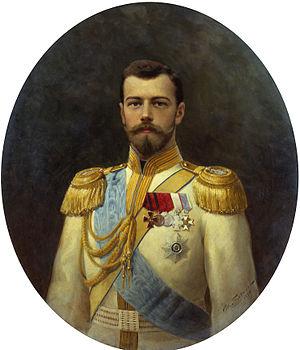
L’ordre impérial de Saint-André Apôtre le premier nommé est un ordre honorifique russe fondé le 30 août 1698 par Pierre le Grand. Premier ordre russe, tant par sa date de création sous le règne de Pierre Iᵉʳ, que par sa place dans la hiérarchie des ordres russes, il a la particularité d'être réservé aux plus importants personnages de l'État, tant civil que militaire. Décerné un peu plus de 1 000 fois entre 1699 et 1917 en dehors des membres de la famille impériale, il a toujours joui d'un très grand prestige, tant en Russie, qu'à l'étranger. Il est aujourd'hui, à la fois un ordre dynastique de la famille impériale des Romanov en exil et le premier ordre de l'actuelle Fédération de Russie.